Corvette

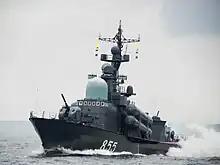
The and its variants are the most widely used corvettes.

A corvette is a small warship. It is traditionally the smallest class of vessel considered to be a proper (or "rated") warship. The warship class above the corvette is that of the frigate, while the class below was historically that of the sloop-of-war.